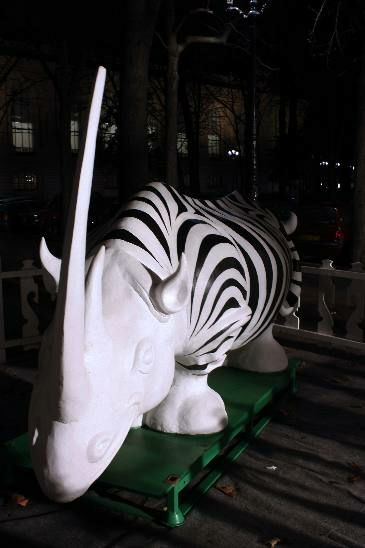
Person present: No